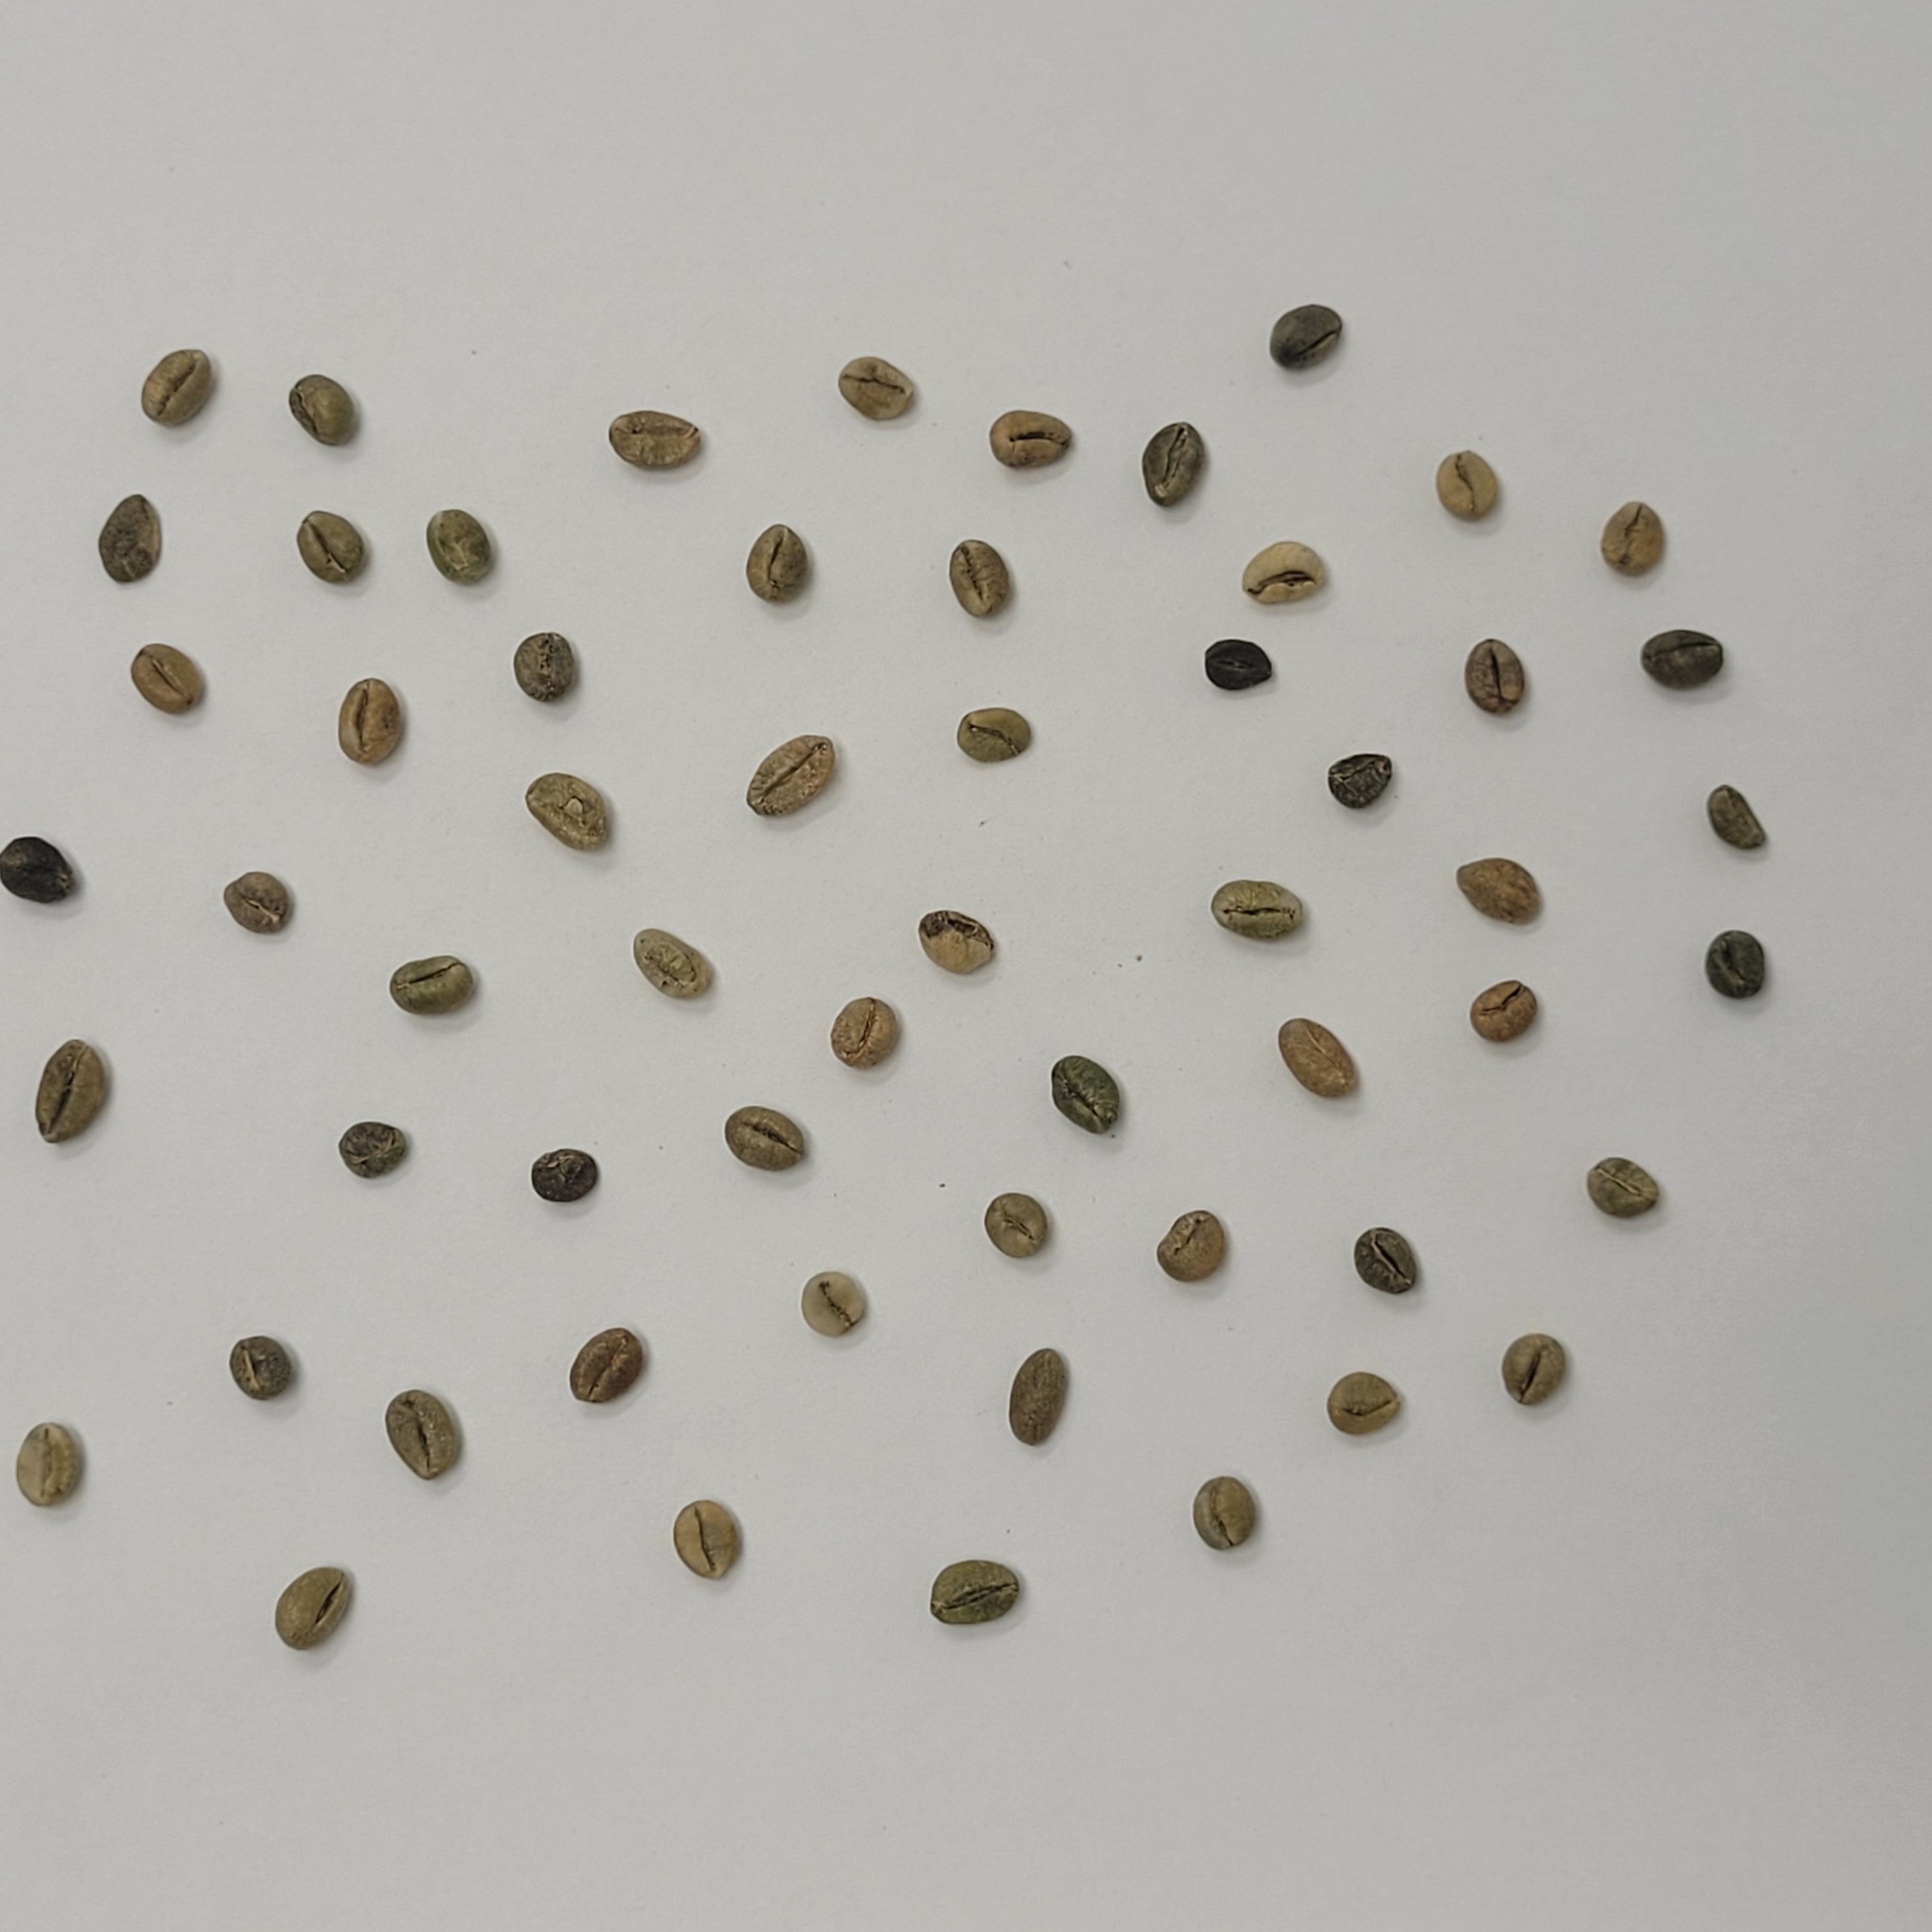
Coffee bean quality grade: Bits